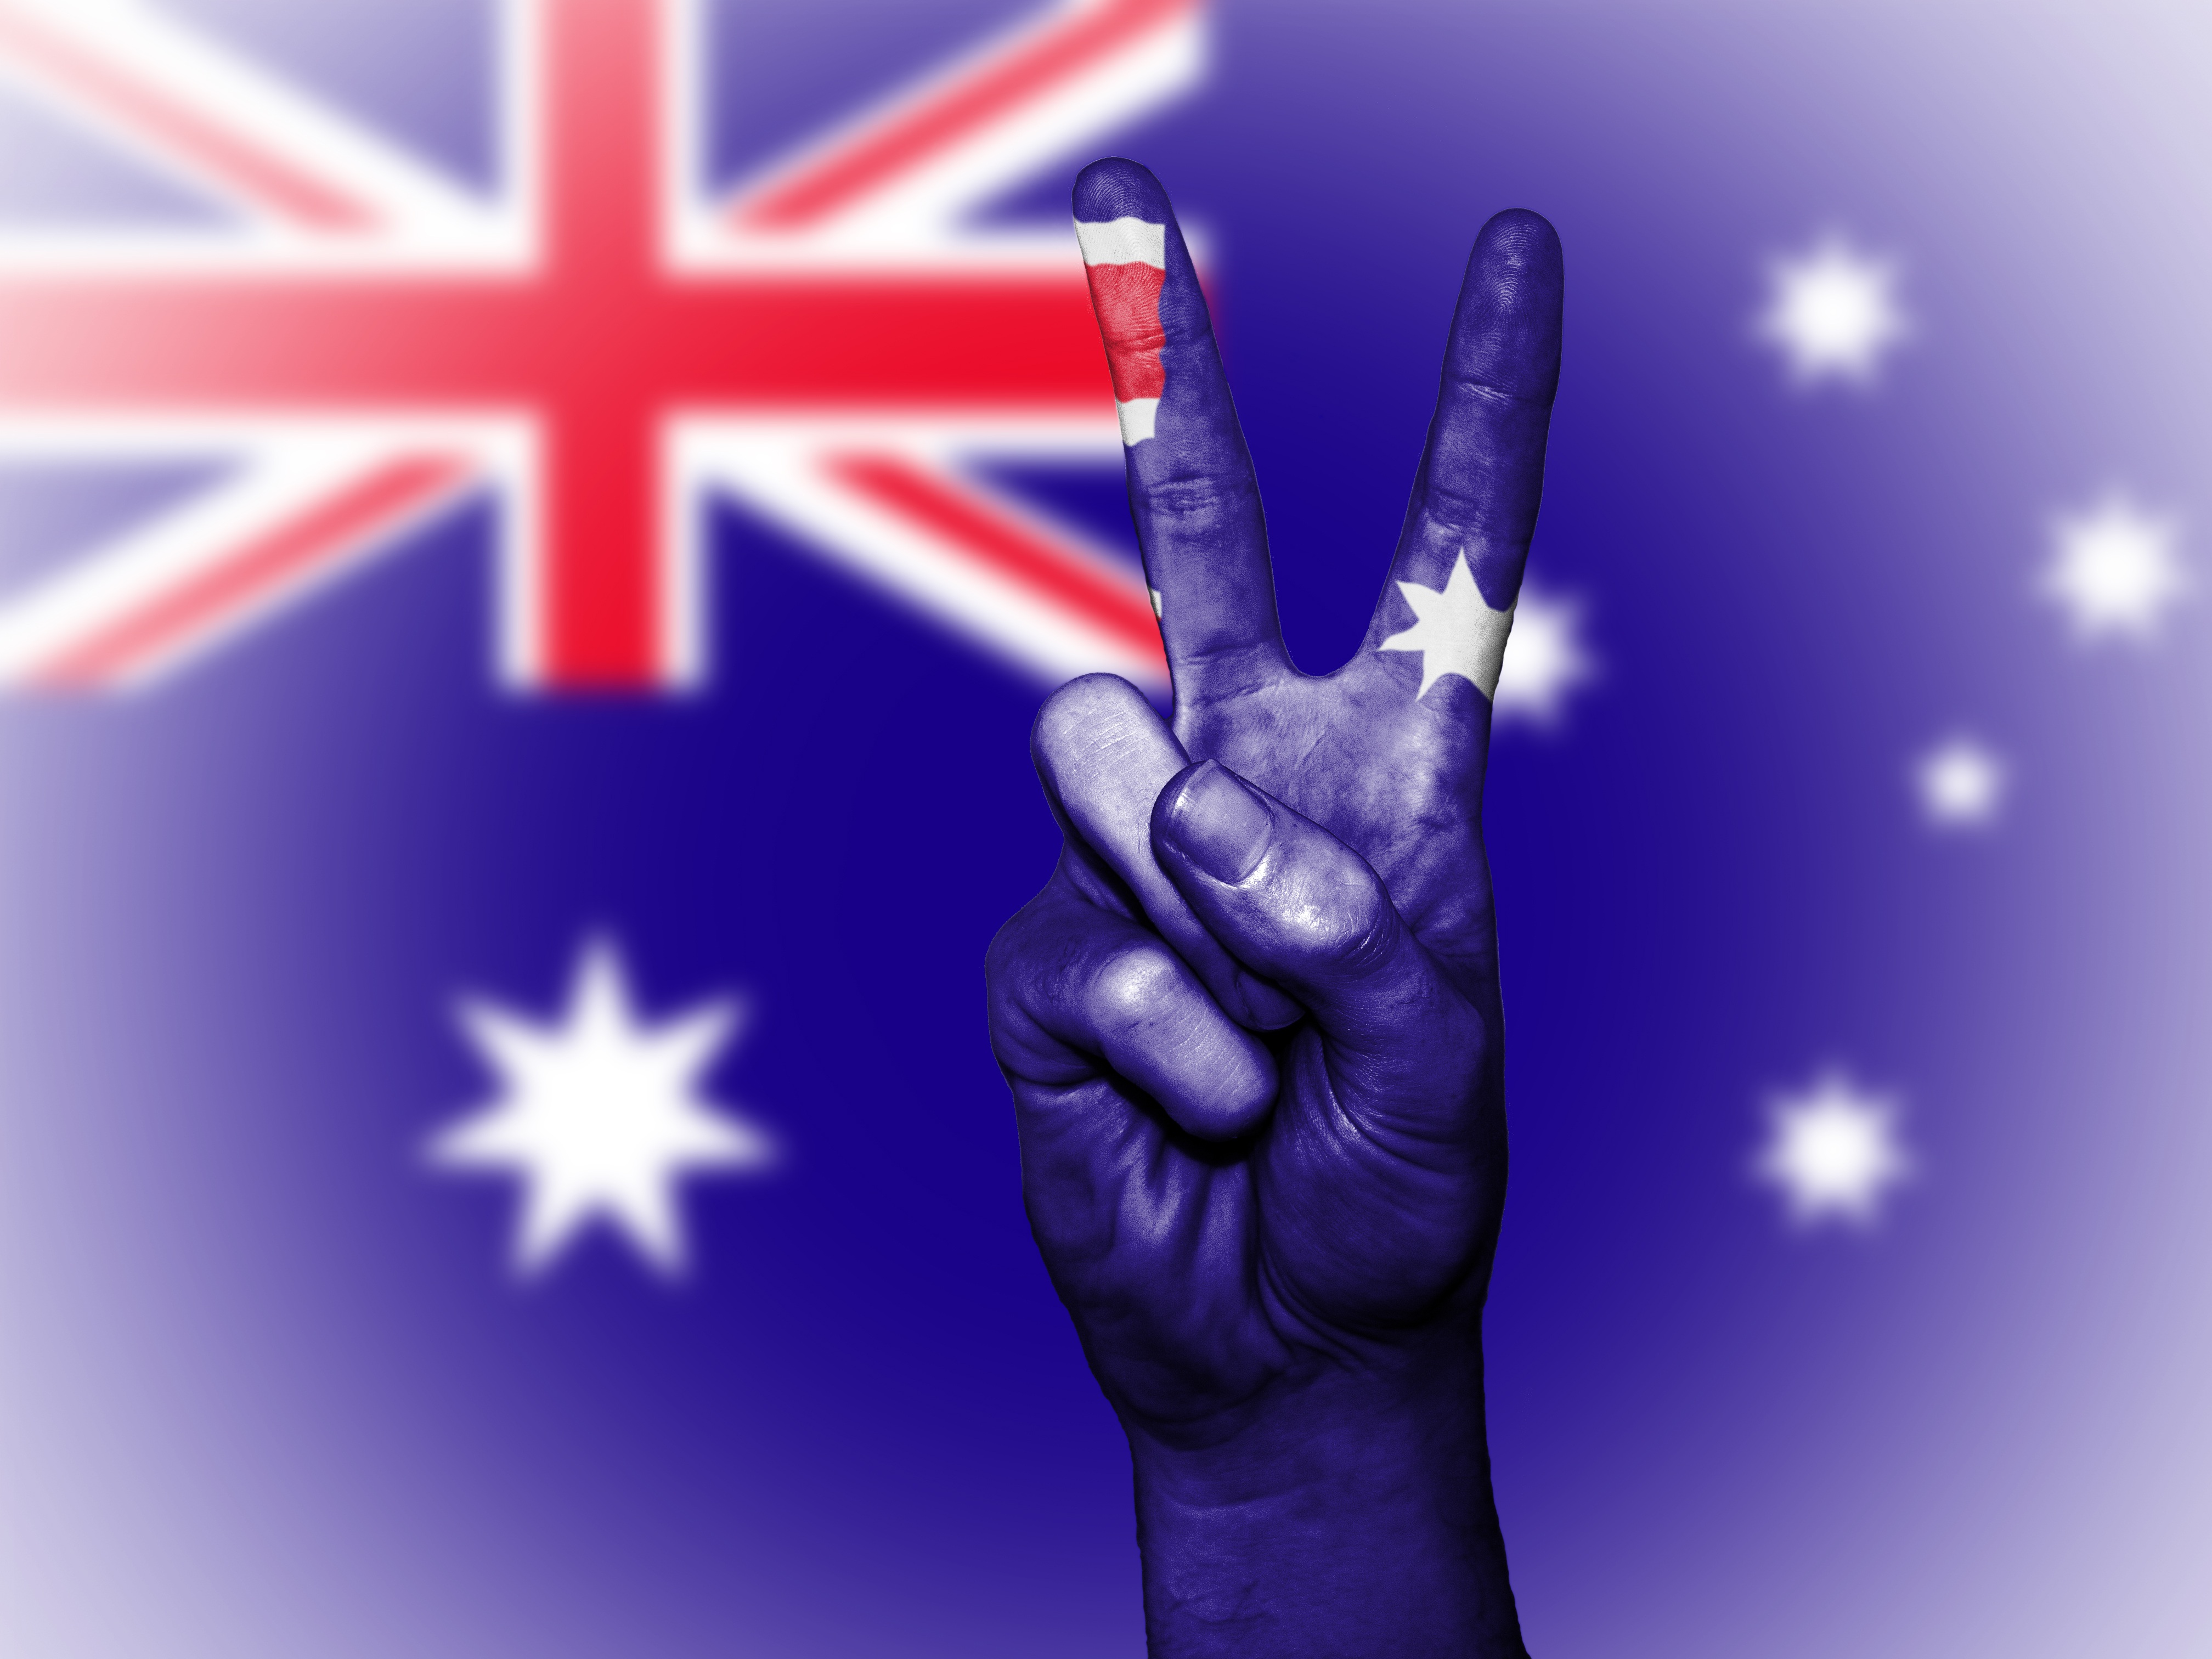
hand, country, celebration, finger, symbol, flag, peace, blue, freedom, australia, national, oz, screenshot, aussie, computer wallpaper